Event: Nepal Earthquake
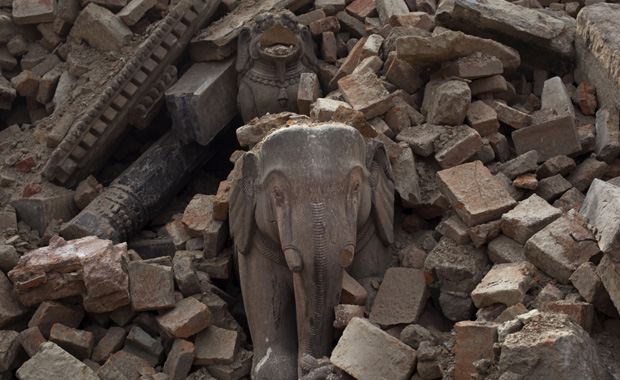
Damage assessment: damage